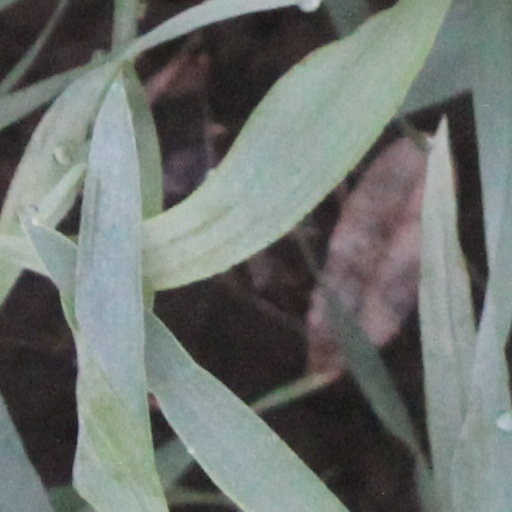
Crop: wheat